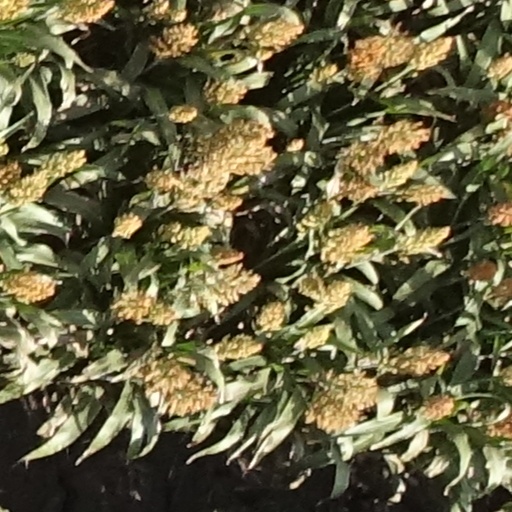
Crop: sorghum